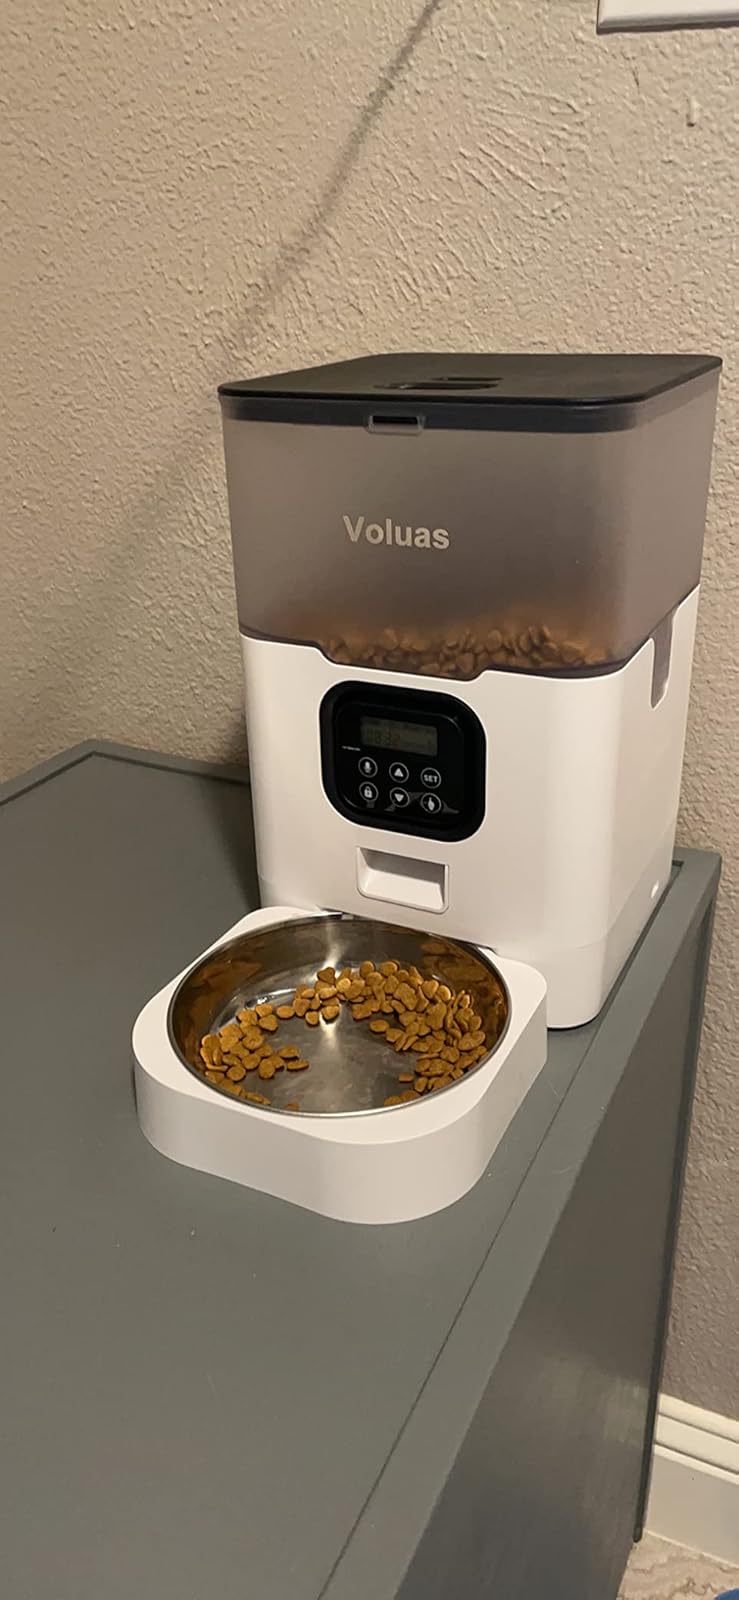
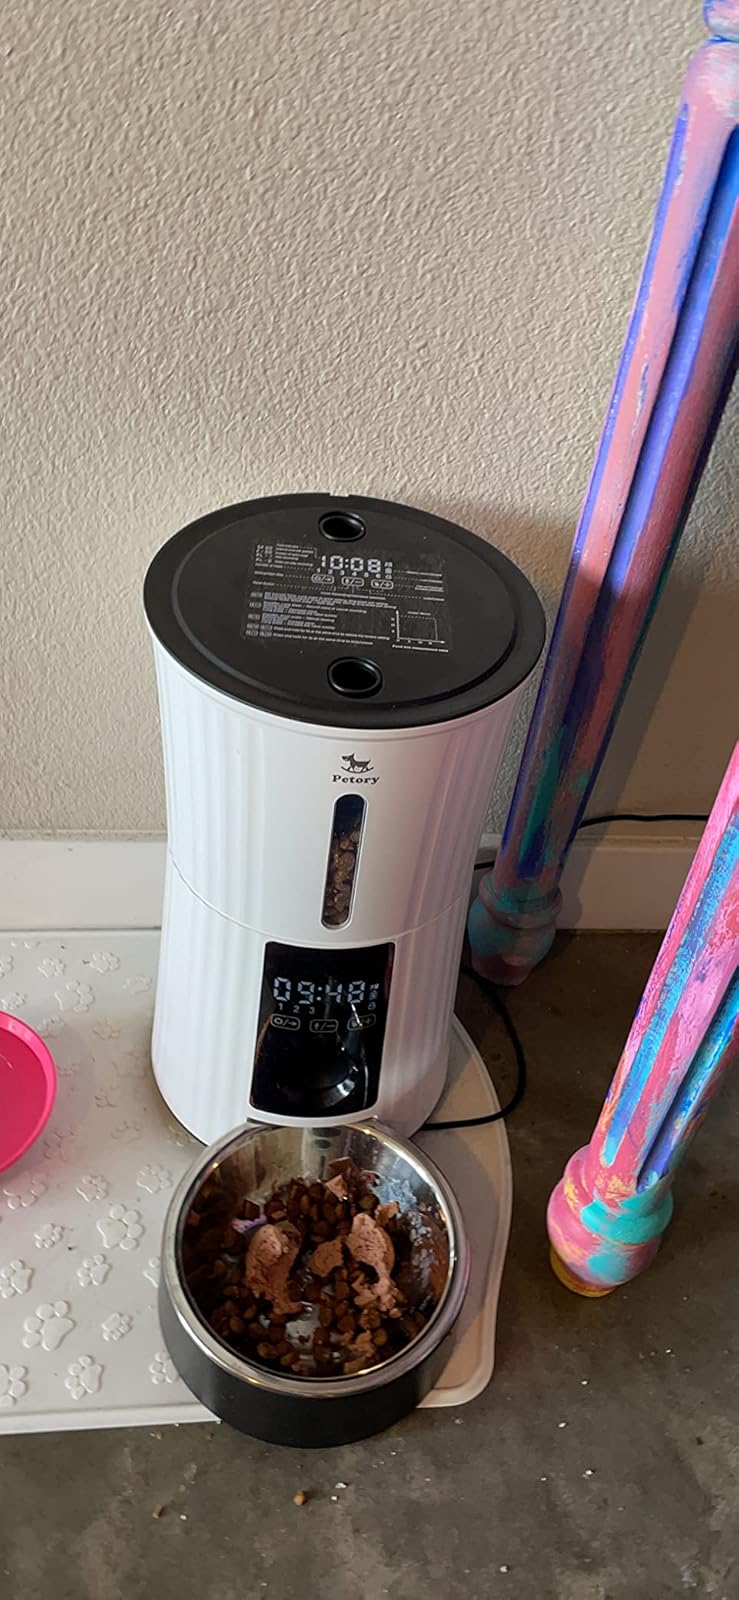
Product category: items_feeder
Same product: no